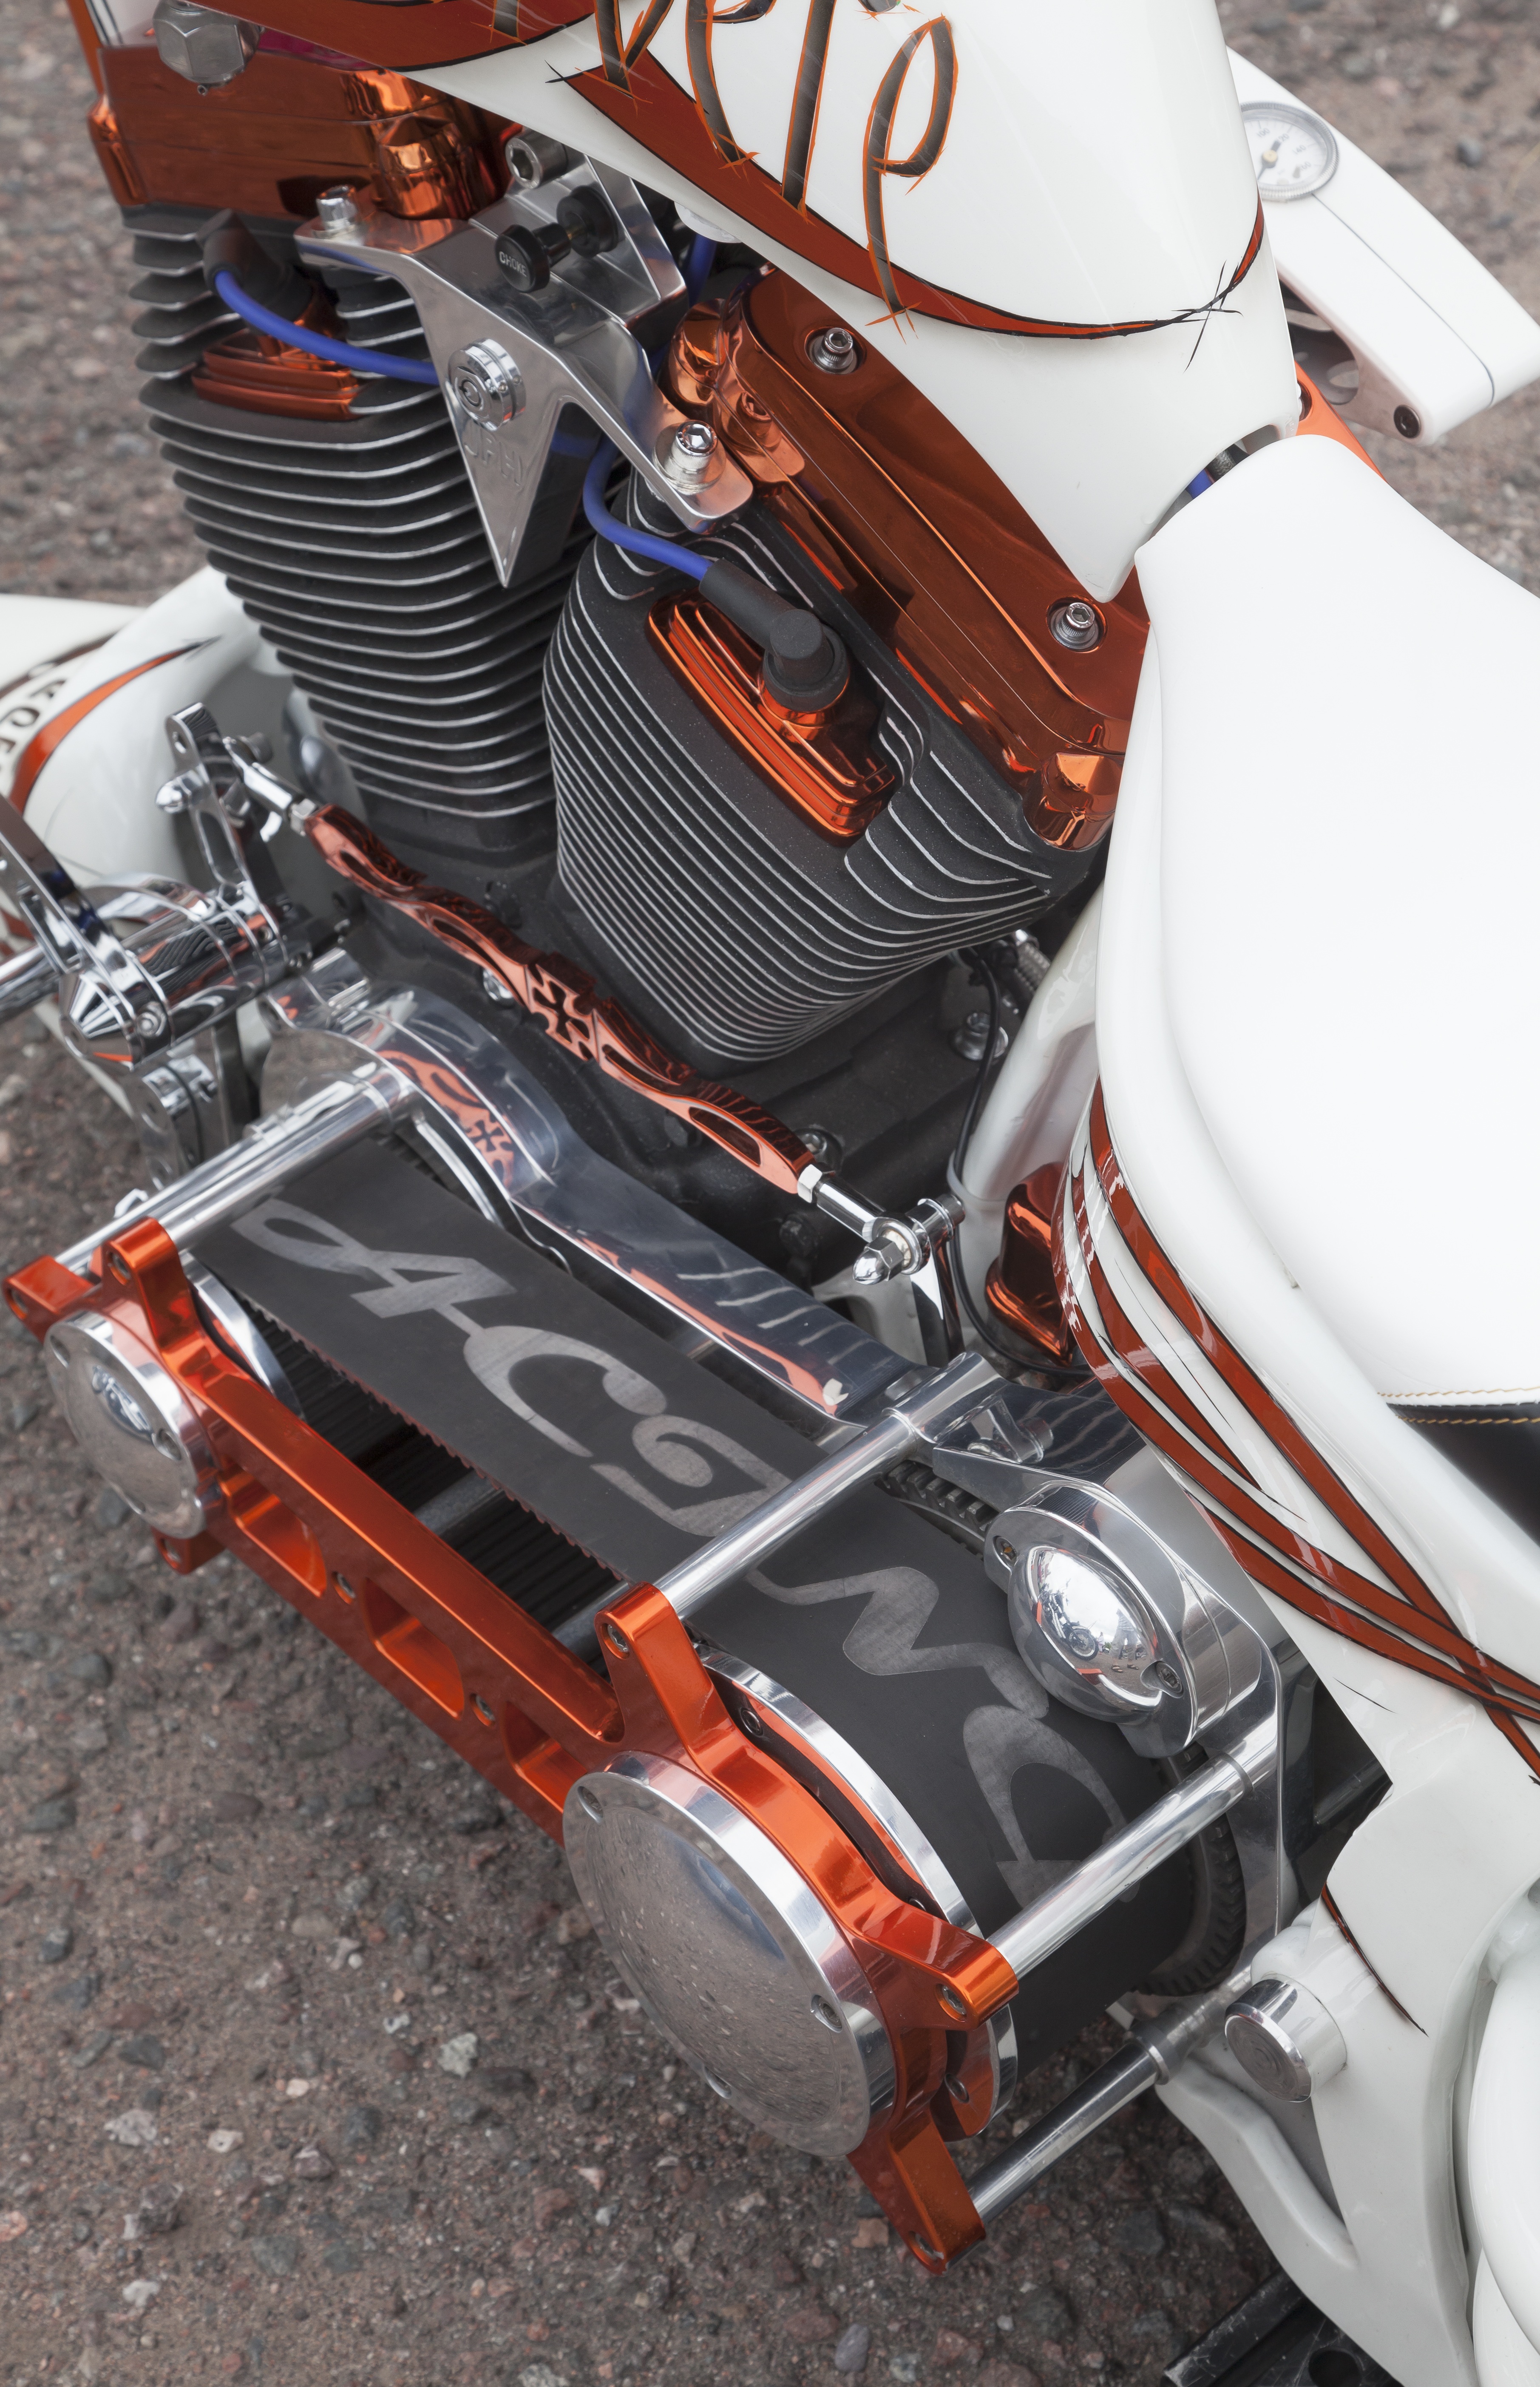
car, seat, bike, vehicle, motorcycle, engine, racing, tank, hd, custom, land vehicle, constructed in it, automobile make, automotive exterior